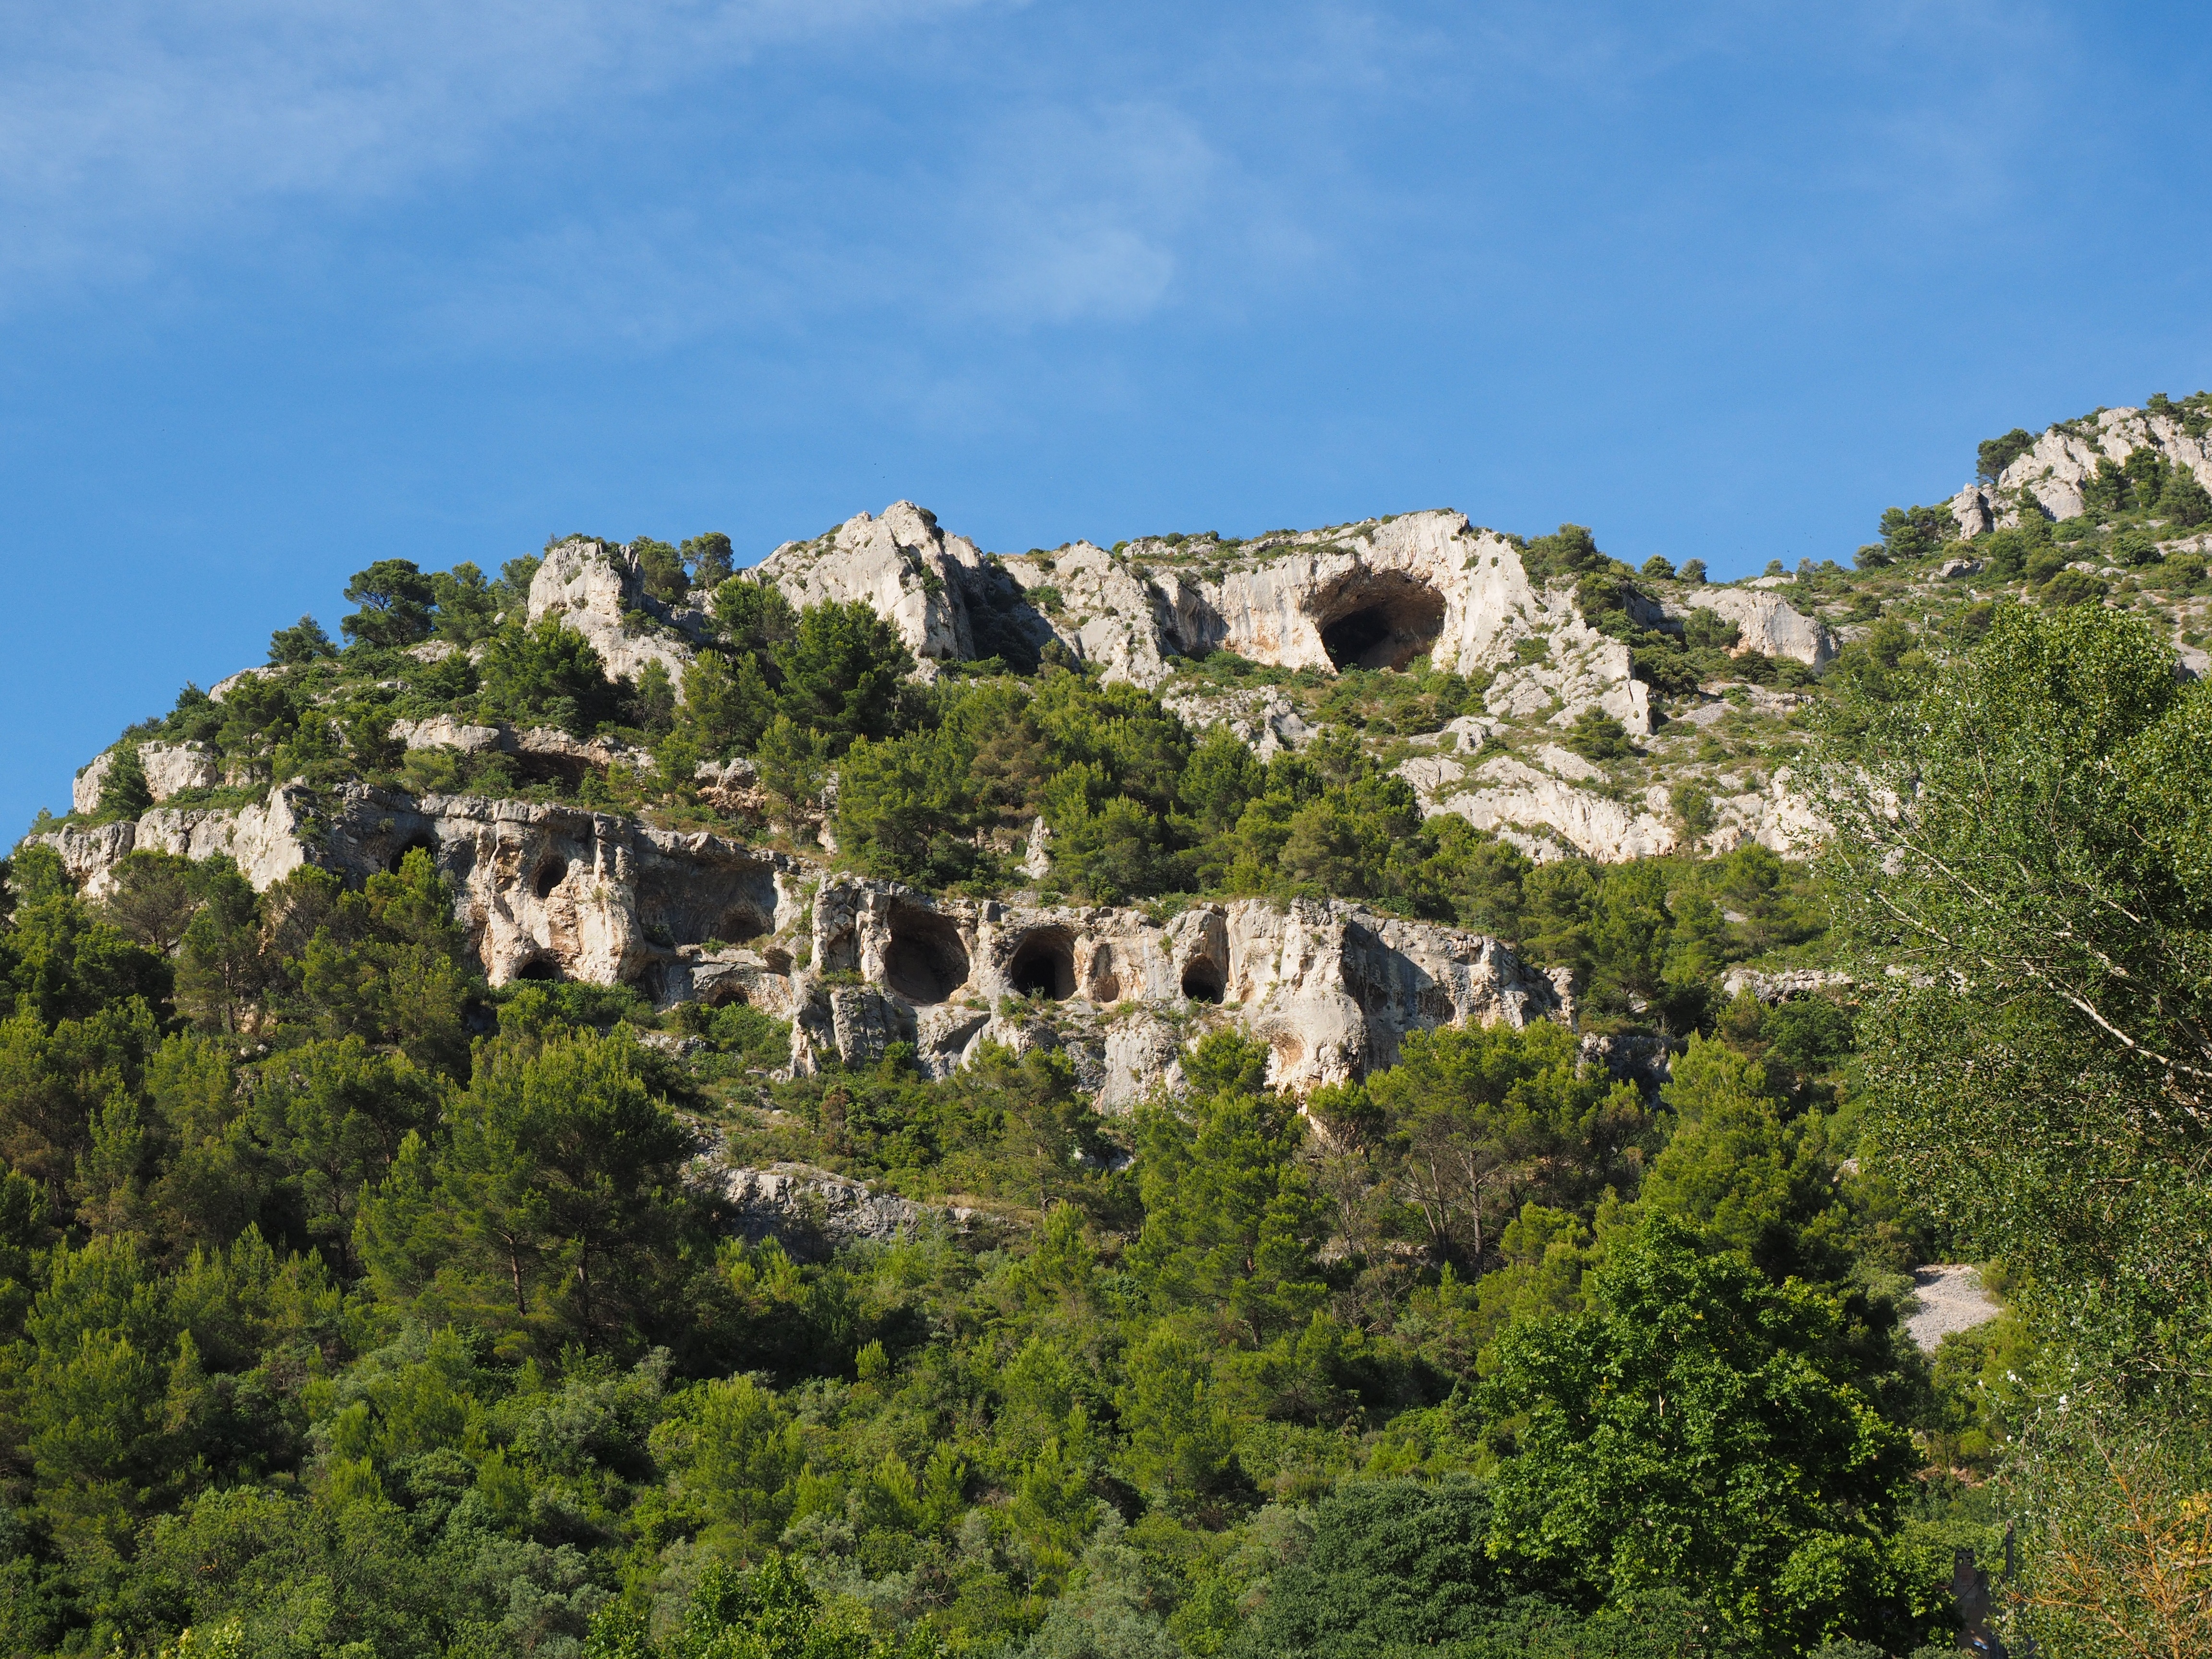
rock, mountain, valley, mountain range, village, cliff, france, terrain, rock wall, ruins, monastery, plateau, limestone, provence, estate, caves, holes, ecosystem, karst, fontaine de vaucluse, karst area, karst landscape, mountainous landforms